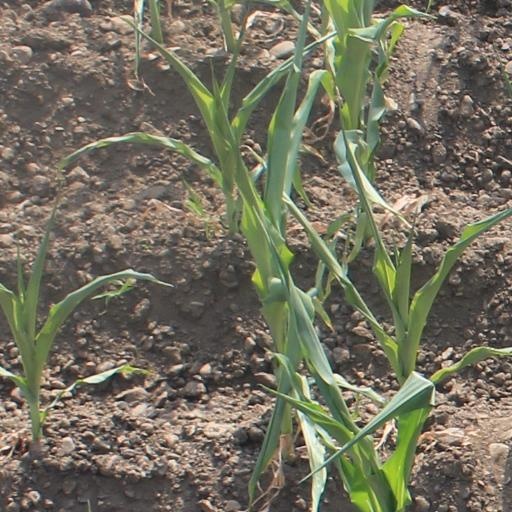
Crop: maize; corn